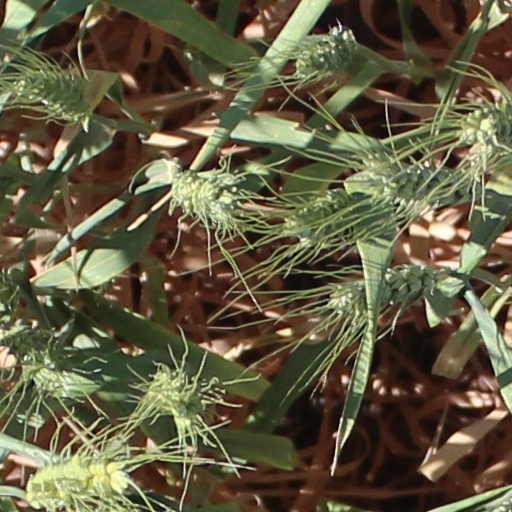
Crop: wheat